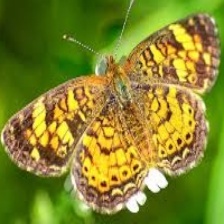
Species: CRECENT